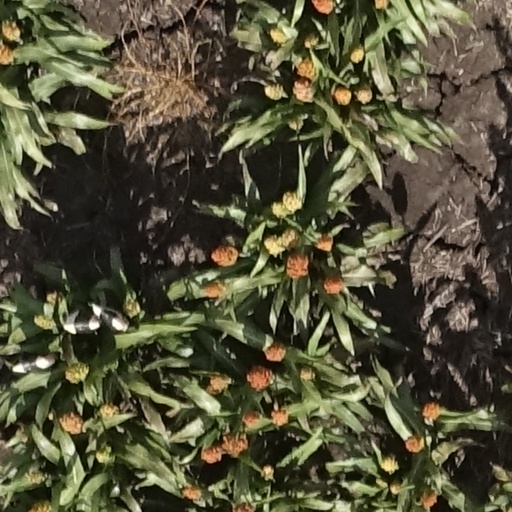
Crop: sorghum